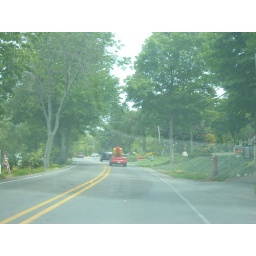
Becky got a kick out of following this car with a giant inflatable hot dog in it.